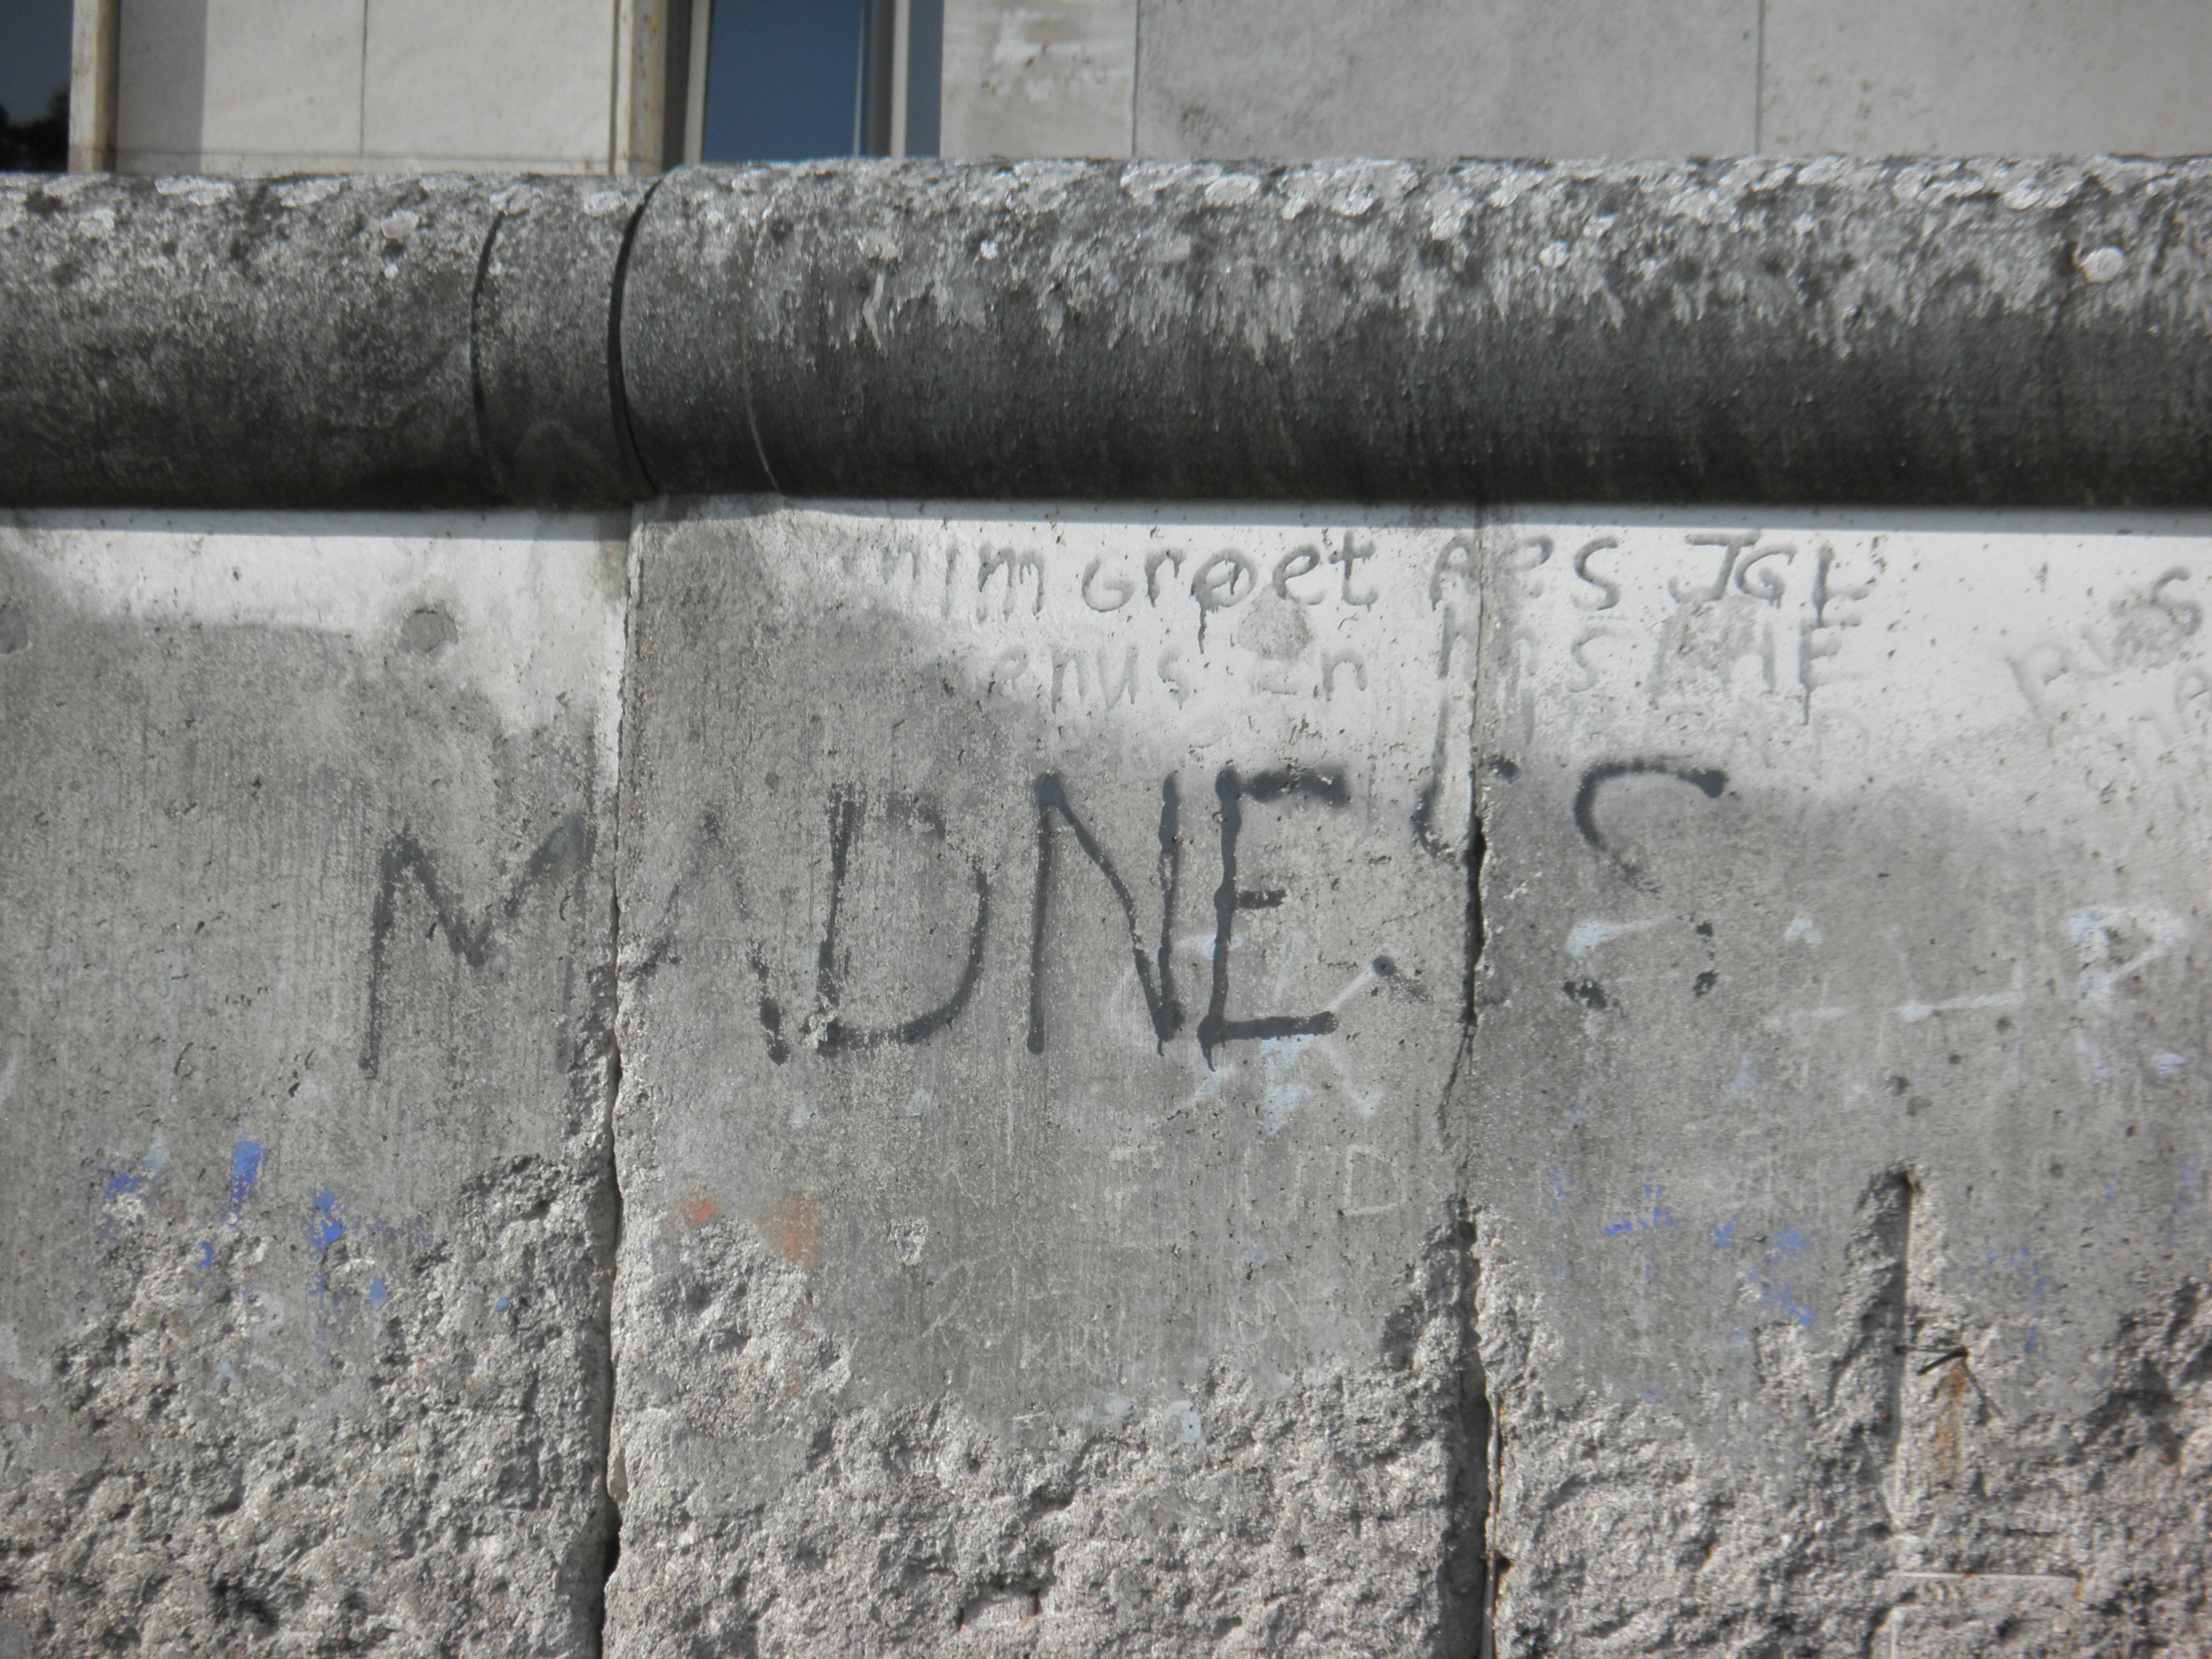
wall, material, memorial, art, berlin, road surface, ancient history, insanity